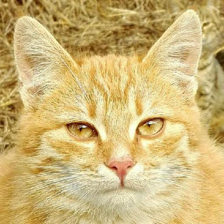
Label: animals